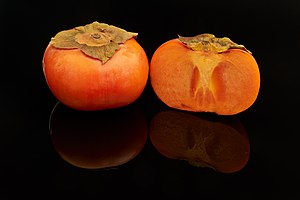
Kakifrugt
Kakifrugter, den ene skåret igennem.
Kakifrugten er den spiselige frugt af træet Almindelig Kaki. Den kendes bedst i sorten 'Sharon', som er bitterfri og kan sælges i en frisksmagende, umoden tilstand.